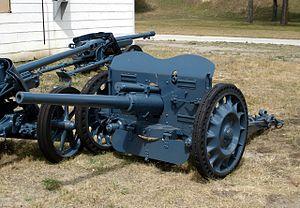
Le canon de 47 mm modèle 1937, est un canon antichar utilisé par l'artillerie française lors de la Seconde Guerre mondiale.